John Campbell, 1st Earl of Loudoun

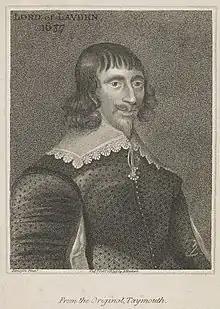
John Campbell

On 3 March 1640 Loudoun and the Charles Seton, Earl of Dunfermline, as commissioners from the estates, had an interview with Charles I at Whitehall, and remonstrated against the prorogation of the Parliament of Scotland by the king's commissioner (John, Earl of Traquair) before the business which had been brought before them had been disposed of. No answer was given to the remonstrance, but a few days after Loudoun was committed to the Tower of London upon acknowledging that a letter produced by the Earl of Traquair was in his own handwriting. This letter was addressed "Au Roy", and requested assistance from the French king. It was signed by the Earls of Montrose, Rothes, and Mar, Lords Loudoun, Montgomery, and Forester, and General Leslie, but was not dated. Loudoun protested without avail that it had been written before the pacification of Berwick, that it had never been sent, and that if he had committed any offence, he ought to be questioned for it in Scotland and not in England. According to Dr. Birch, a warrant was made out for Loudoun's execution without trial, but this has not been sufficiently corroborated, and after some months' confinement in the Tower he was liberated upon the intercession of James, Marquis of Hamilton, and returned to Scotland.